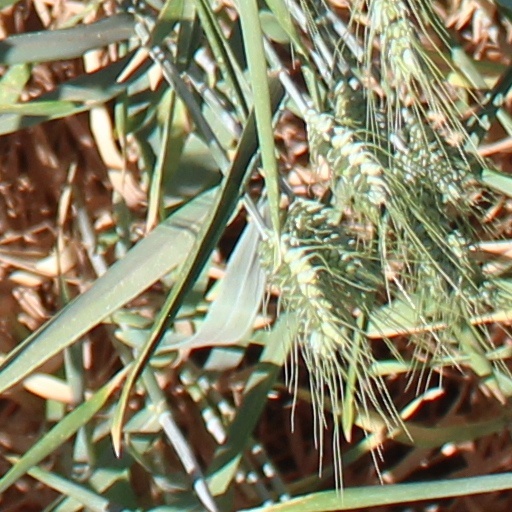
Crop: wheat